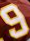
Number: 9